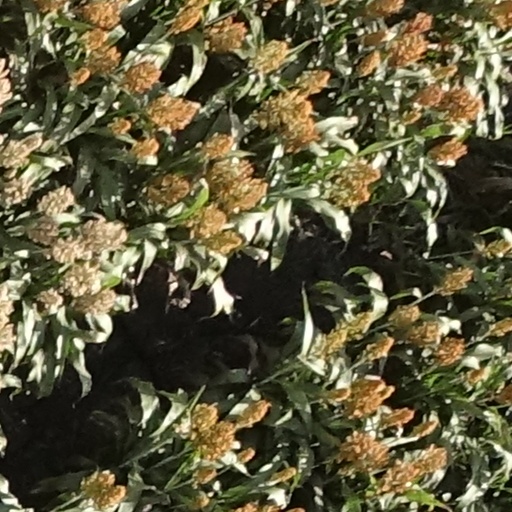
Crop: sorghum